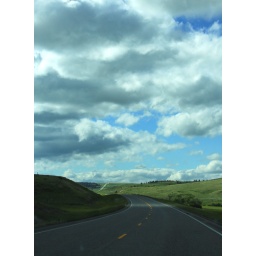
On the road to Grassrange from Roundup. The clouds in the air that afternoon were beyond spectacular.